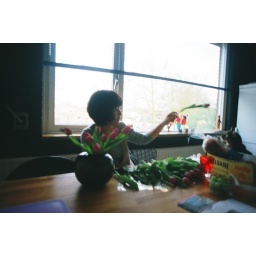
Giethoorn boat trip 4.8 x chilly sheep picnic in the car